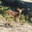
Label: deer